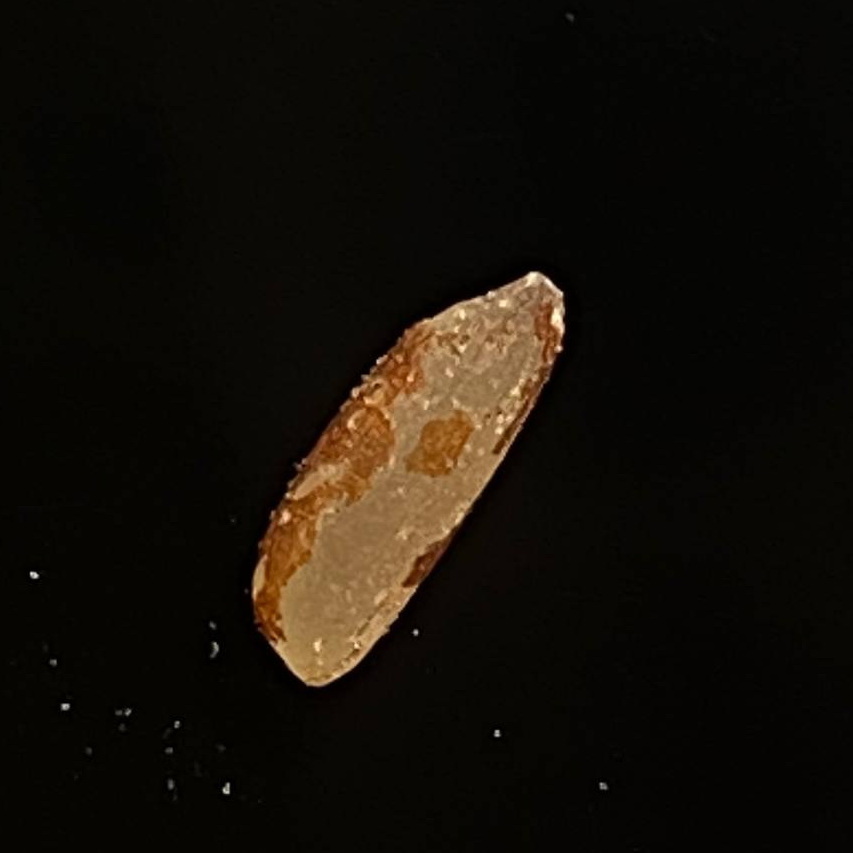
Rice variety: Ganjiya